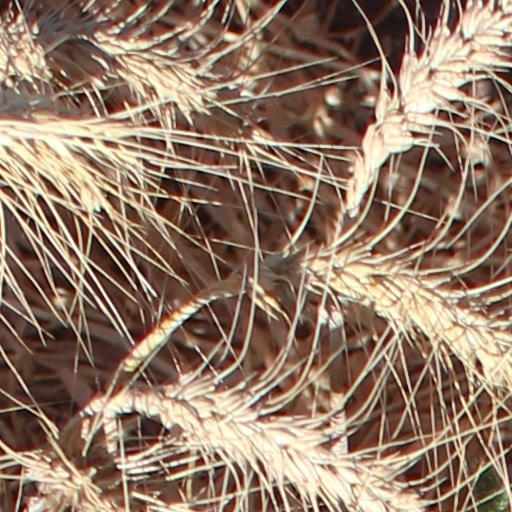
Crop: wheat